Progress M-05M

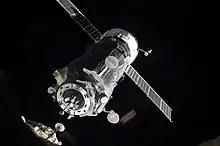
Progress M-05M approaches the ISS for docking.

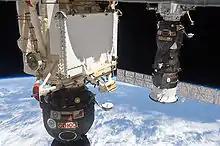
Progress M-05M (background) is docked to the Pirs Docking Compartment.

Following three days of free flight, Progress M-05M docked with the "Pirs" module of the ISS at 18:30 UTC on 1 May 2010. During rendezvous operations, when Progress M-05M was about a kilometre from the station, its Kurs docking system failed. Cosmonaut Oleg Kotov used the backup TORU system to manually control the rendezvous and docking, setting a record for the furthest distance a Progress spacecraft was flown under manual control.